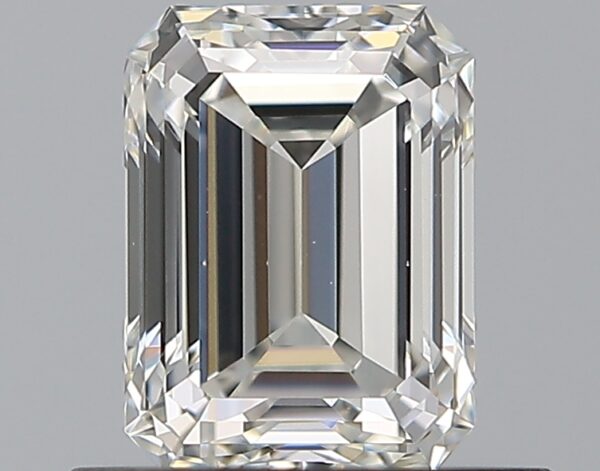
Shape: emerald
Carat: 0.7
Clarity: VS1
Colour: G
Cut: VG
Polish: EX
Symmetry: GD
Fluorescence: N
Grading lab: GIA
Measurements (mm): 5.71 x 4.25 x 2.97